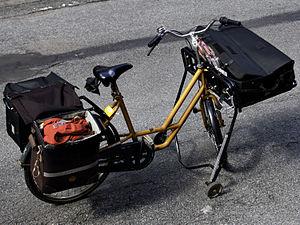
Un véhicule à propulsion humaine ou VPH est un véhicule mû par la force musculaire humaine. Les véhicules à propulsion humaine peuvent être terrestres, nautiques, aériens, ou même subaquatiques. L'utilisation de la propulsion humaine combinée à un véhicule a permis de développer un mode de transport en plein essor au niveau international.